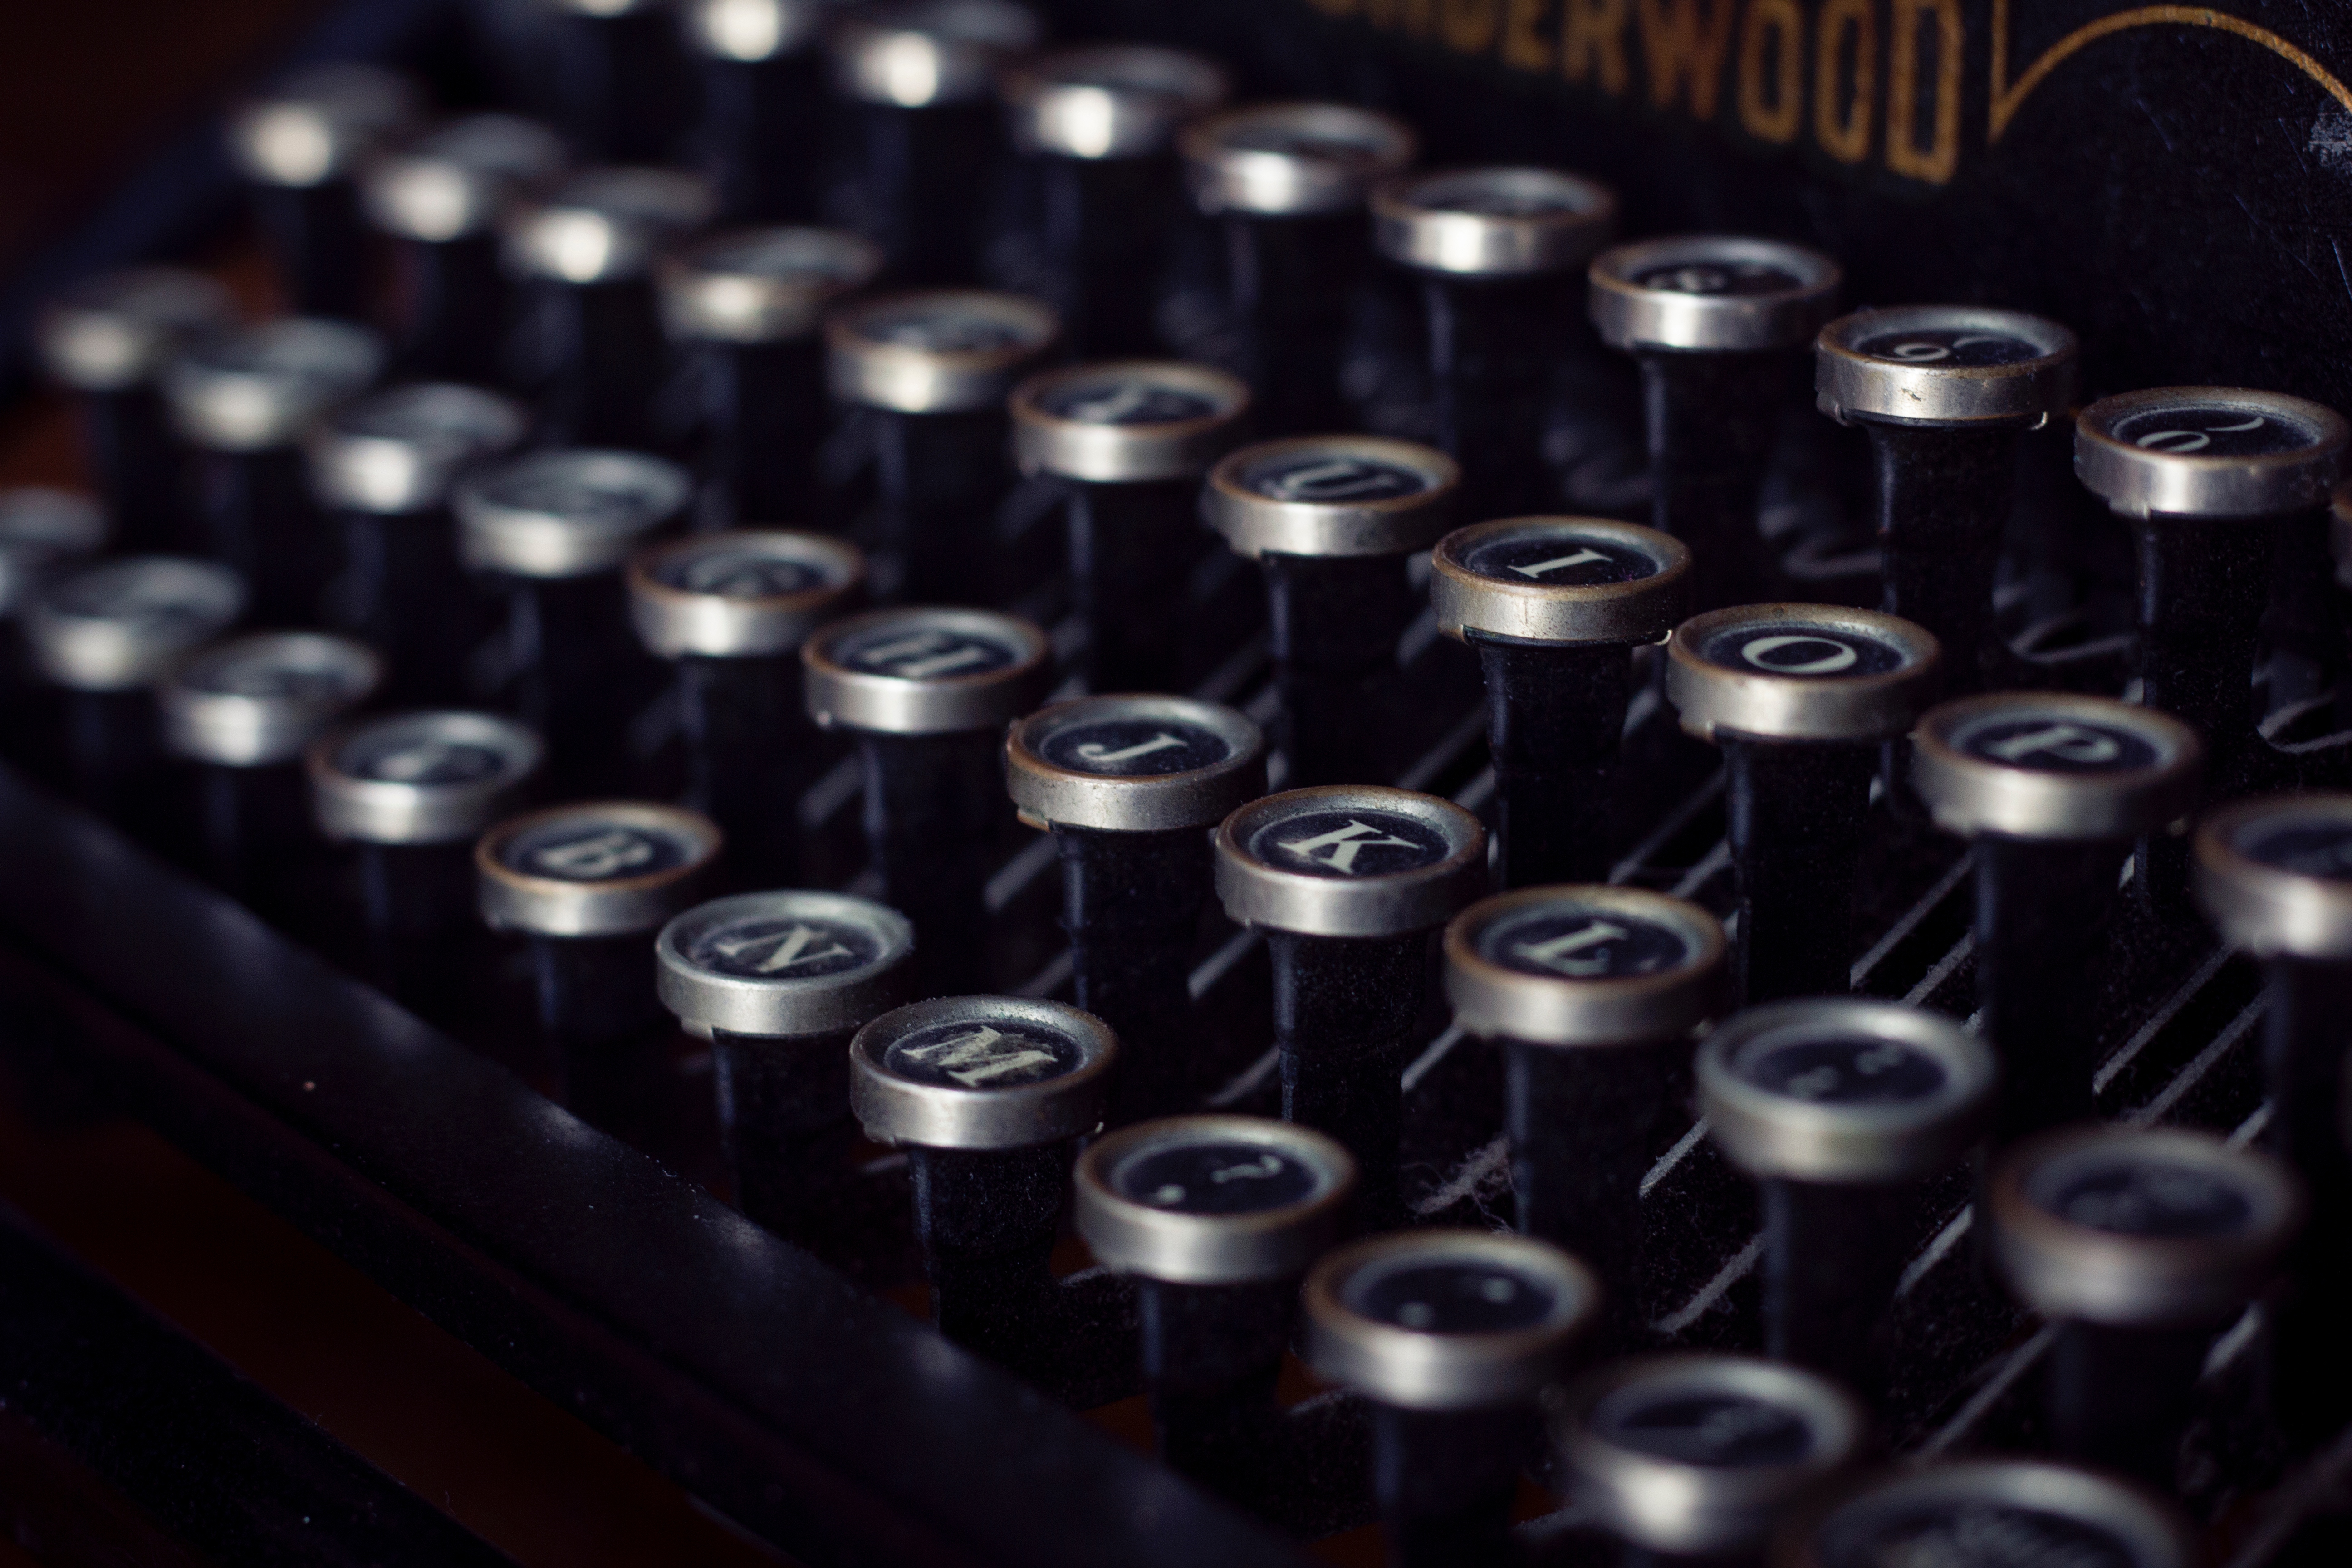
office equipment, typewriter, bottle, wine bottle, office supplies, metal